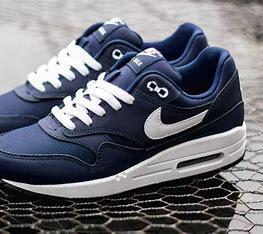
Brand: Nike
Model: Air Max 1 G